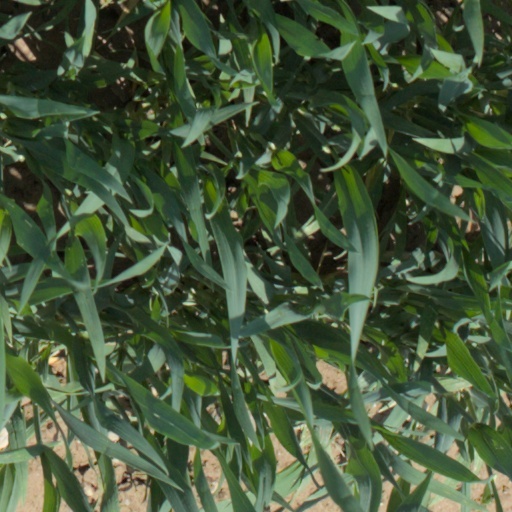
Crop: wheat